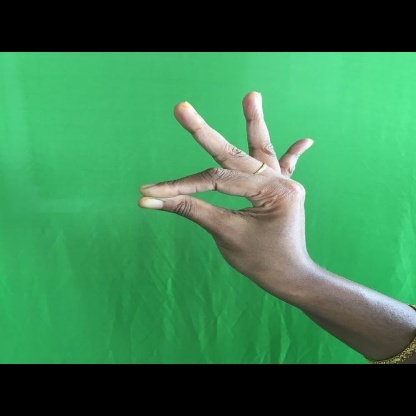
Mudra: Hamsasyam